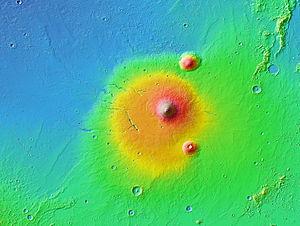
Elysium Planitia est la seconde région volcanique de la planète Mars, la première étant le renflement de Tharsis. Elle est située sur l'équateur, au contact de la limite géologique matérialisant la dichotomie crustale martienne.